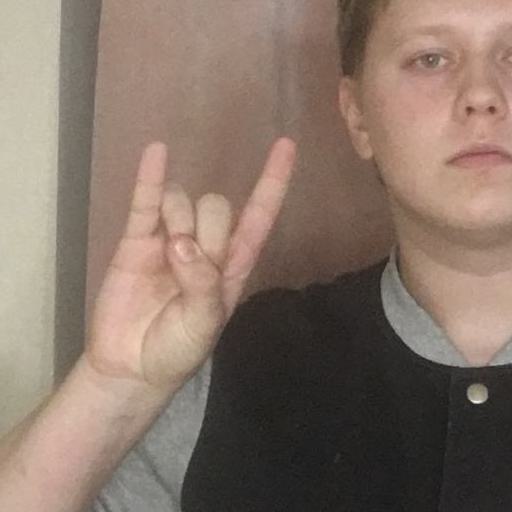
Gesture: rock